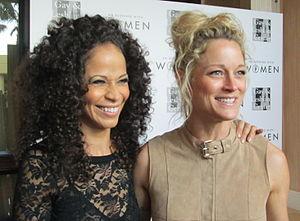
Sherri M. Saum est une actrice et mannequin américaine.
The Fosters, ou Les Foster au Québec, est une série télévisée américaine en 104 épisodes de 42 minutes créée par Bradley Bredeweg et Peter Paige, et diffusée entre le 3 juin 2013 et le 6 juin 2018 sur ABC Family / Freeform et en simultané sur ABC Spark au Canada.